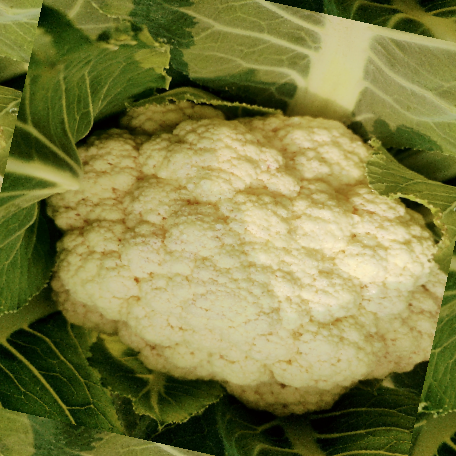
Label: Disease Free